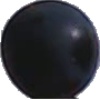
Label: Grape Blue 1